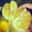
Label: orange